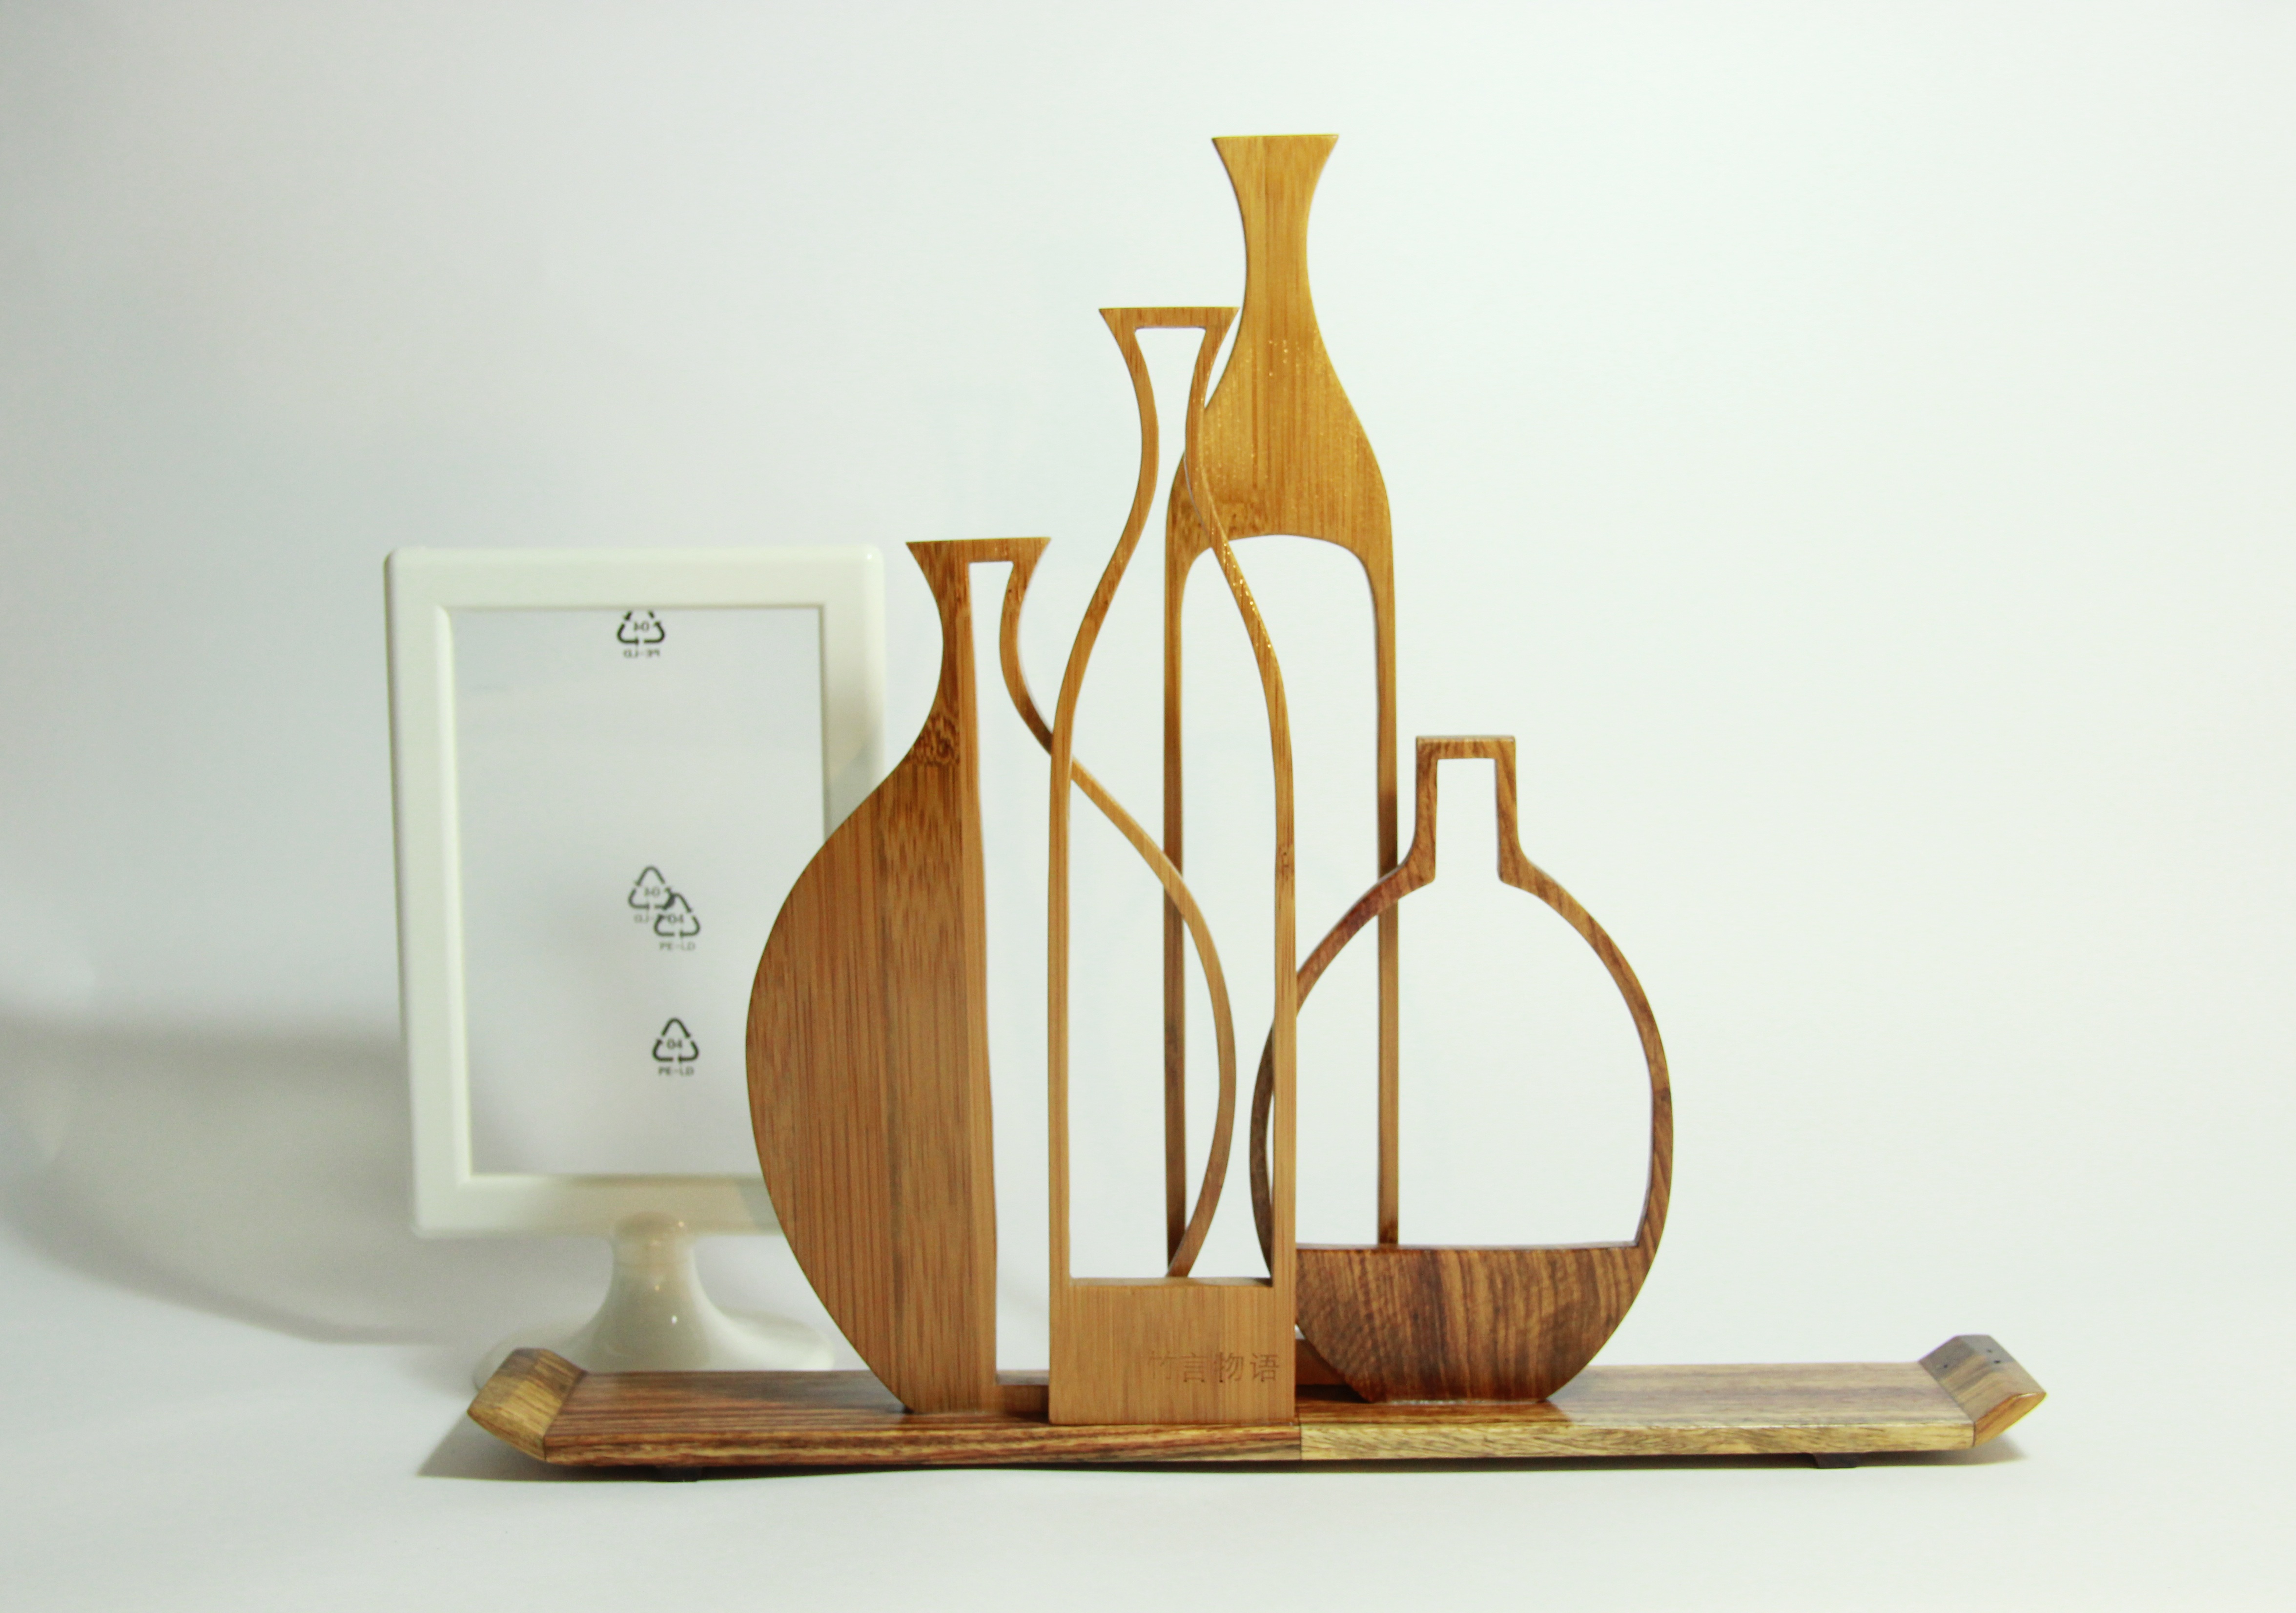
table, wood, shelf, furniture, lighting, product, manual, man made object, bamboo board, huaping